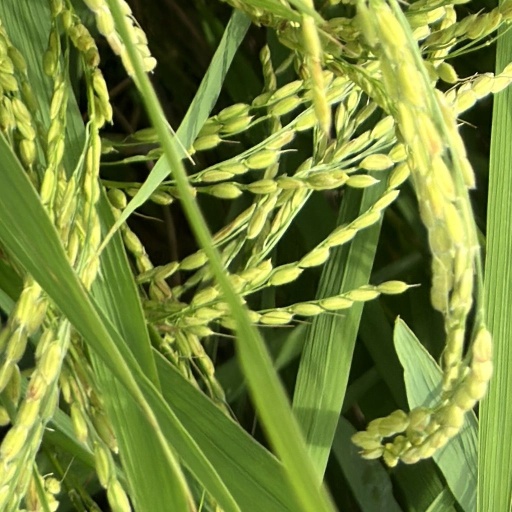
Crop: rice